City of London School

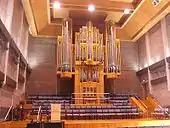
The Great Hall stage and Walker organ, originally designed for the Victoria Embankment school building.

In 1938, the headmaster F.R. Dale made an agreement with George Turner, headmaster of Marlborough College, to evacuate the school there, if it became necessary. On 1 September 1939 following the German invasion of Poland and the start of the Second World War, the majority of the school were sent to Marlborough College by train.